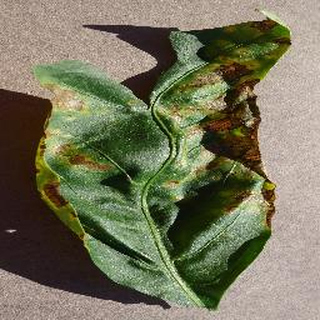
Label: bell_pepper_bacterial_spot